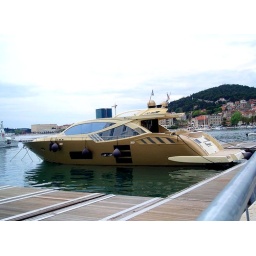
A cool James Bond looking boat sitting in the Split harbor.